Philibert of Jumièges

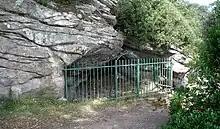
Grotto of Saint Philbert, Noirmoutier

Around 676, Philibert decided to found a new monastery on the island of Her (Noirmoutier) with the agreement of the bishop Ansoald who granted him some land. On the island, in addition to evangelization, the monks carried out important work: agricultural development, irrigation, communication routes, salt exploitation, and construction of monastic buildings. The bishop also gave him land at Déas which became the abbey of Saint-Philbert-de-Grand-Lieu. (Around 847, the monks of Noirmoutier built a Carolingian priory church in Saint-Philbert-de-Grand-Lieu in his honor.) Five years later, still with the bishop of Poitiers, he developed, with monks from Noirmoutier, a priory that would become the royal abbey of Saint-Michel-en-l'Herm, partly at the origin of the Marais Poitevin.